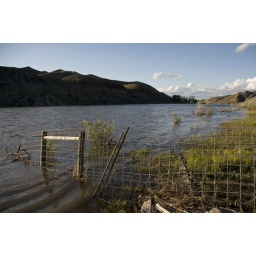
Taken at 8pm on Monday after white water rafting below Morony dam